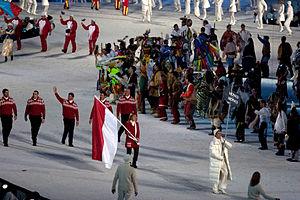
Le drapeau de Monaco est composé de deux bandes horizontales de même largeur, une rouge et l'autre blanche.
La participation de Monaco aux Jeux olympiques d'hiver de 2010 à Vancouver au Canada, du 12 au 28 février 2010, constitue la huitième participation du pays à des Jeux olympiques d'hiver. La délégation monégasque est représentée par trois athlètes, la skieuse Alexandra Coletti et les bobeurs Patrice Servelle et Sébastien Gattuso.